Semiquinone

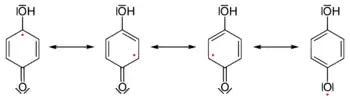
Resonance structures of a semiquinone

Semiquinones (or ubisemiquinones, if their origin is ubiquinone) are free radicals resulting from the removal of one hydrogen atom with its electron during the process of dehydrogenation of a hydroquinone, such as hydroquinone itself or catechol, to a quinone or alternatively the addition of a single hydrogen atom with its electron to a quinone. Semiquinones are highly unstable.